Magical realism

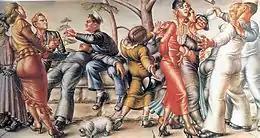
Paul Cadmus, "The Fleet's In!" 1934

While Ingle represents a "magic realism" that harks back to Roh's ideas, the term "magic realism" in mid-20th century visual art tends to refer to work that incorporates overtly fantastic elements, somewhat in the manner of its literary counterpart.